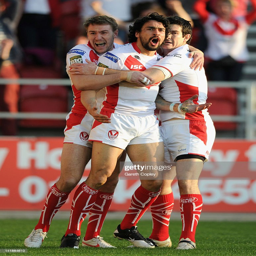
man celebrates his opening try with men during the match .